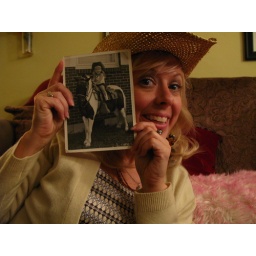
A horse by my house